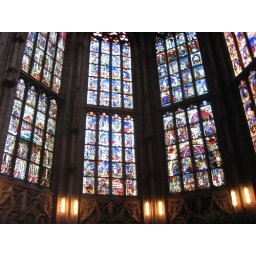
stained glass windows in berne cathedral